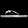
Label: Sandal